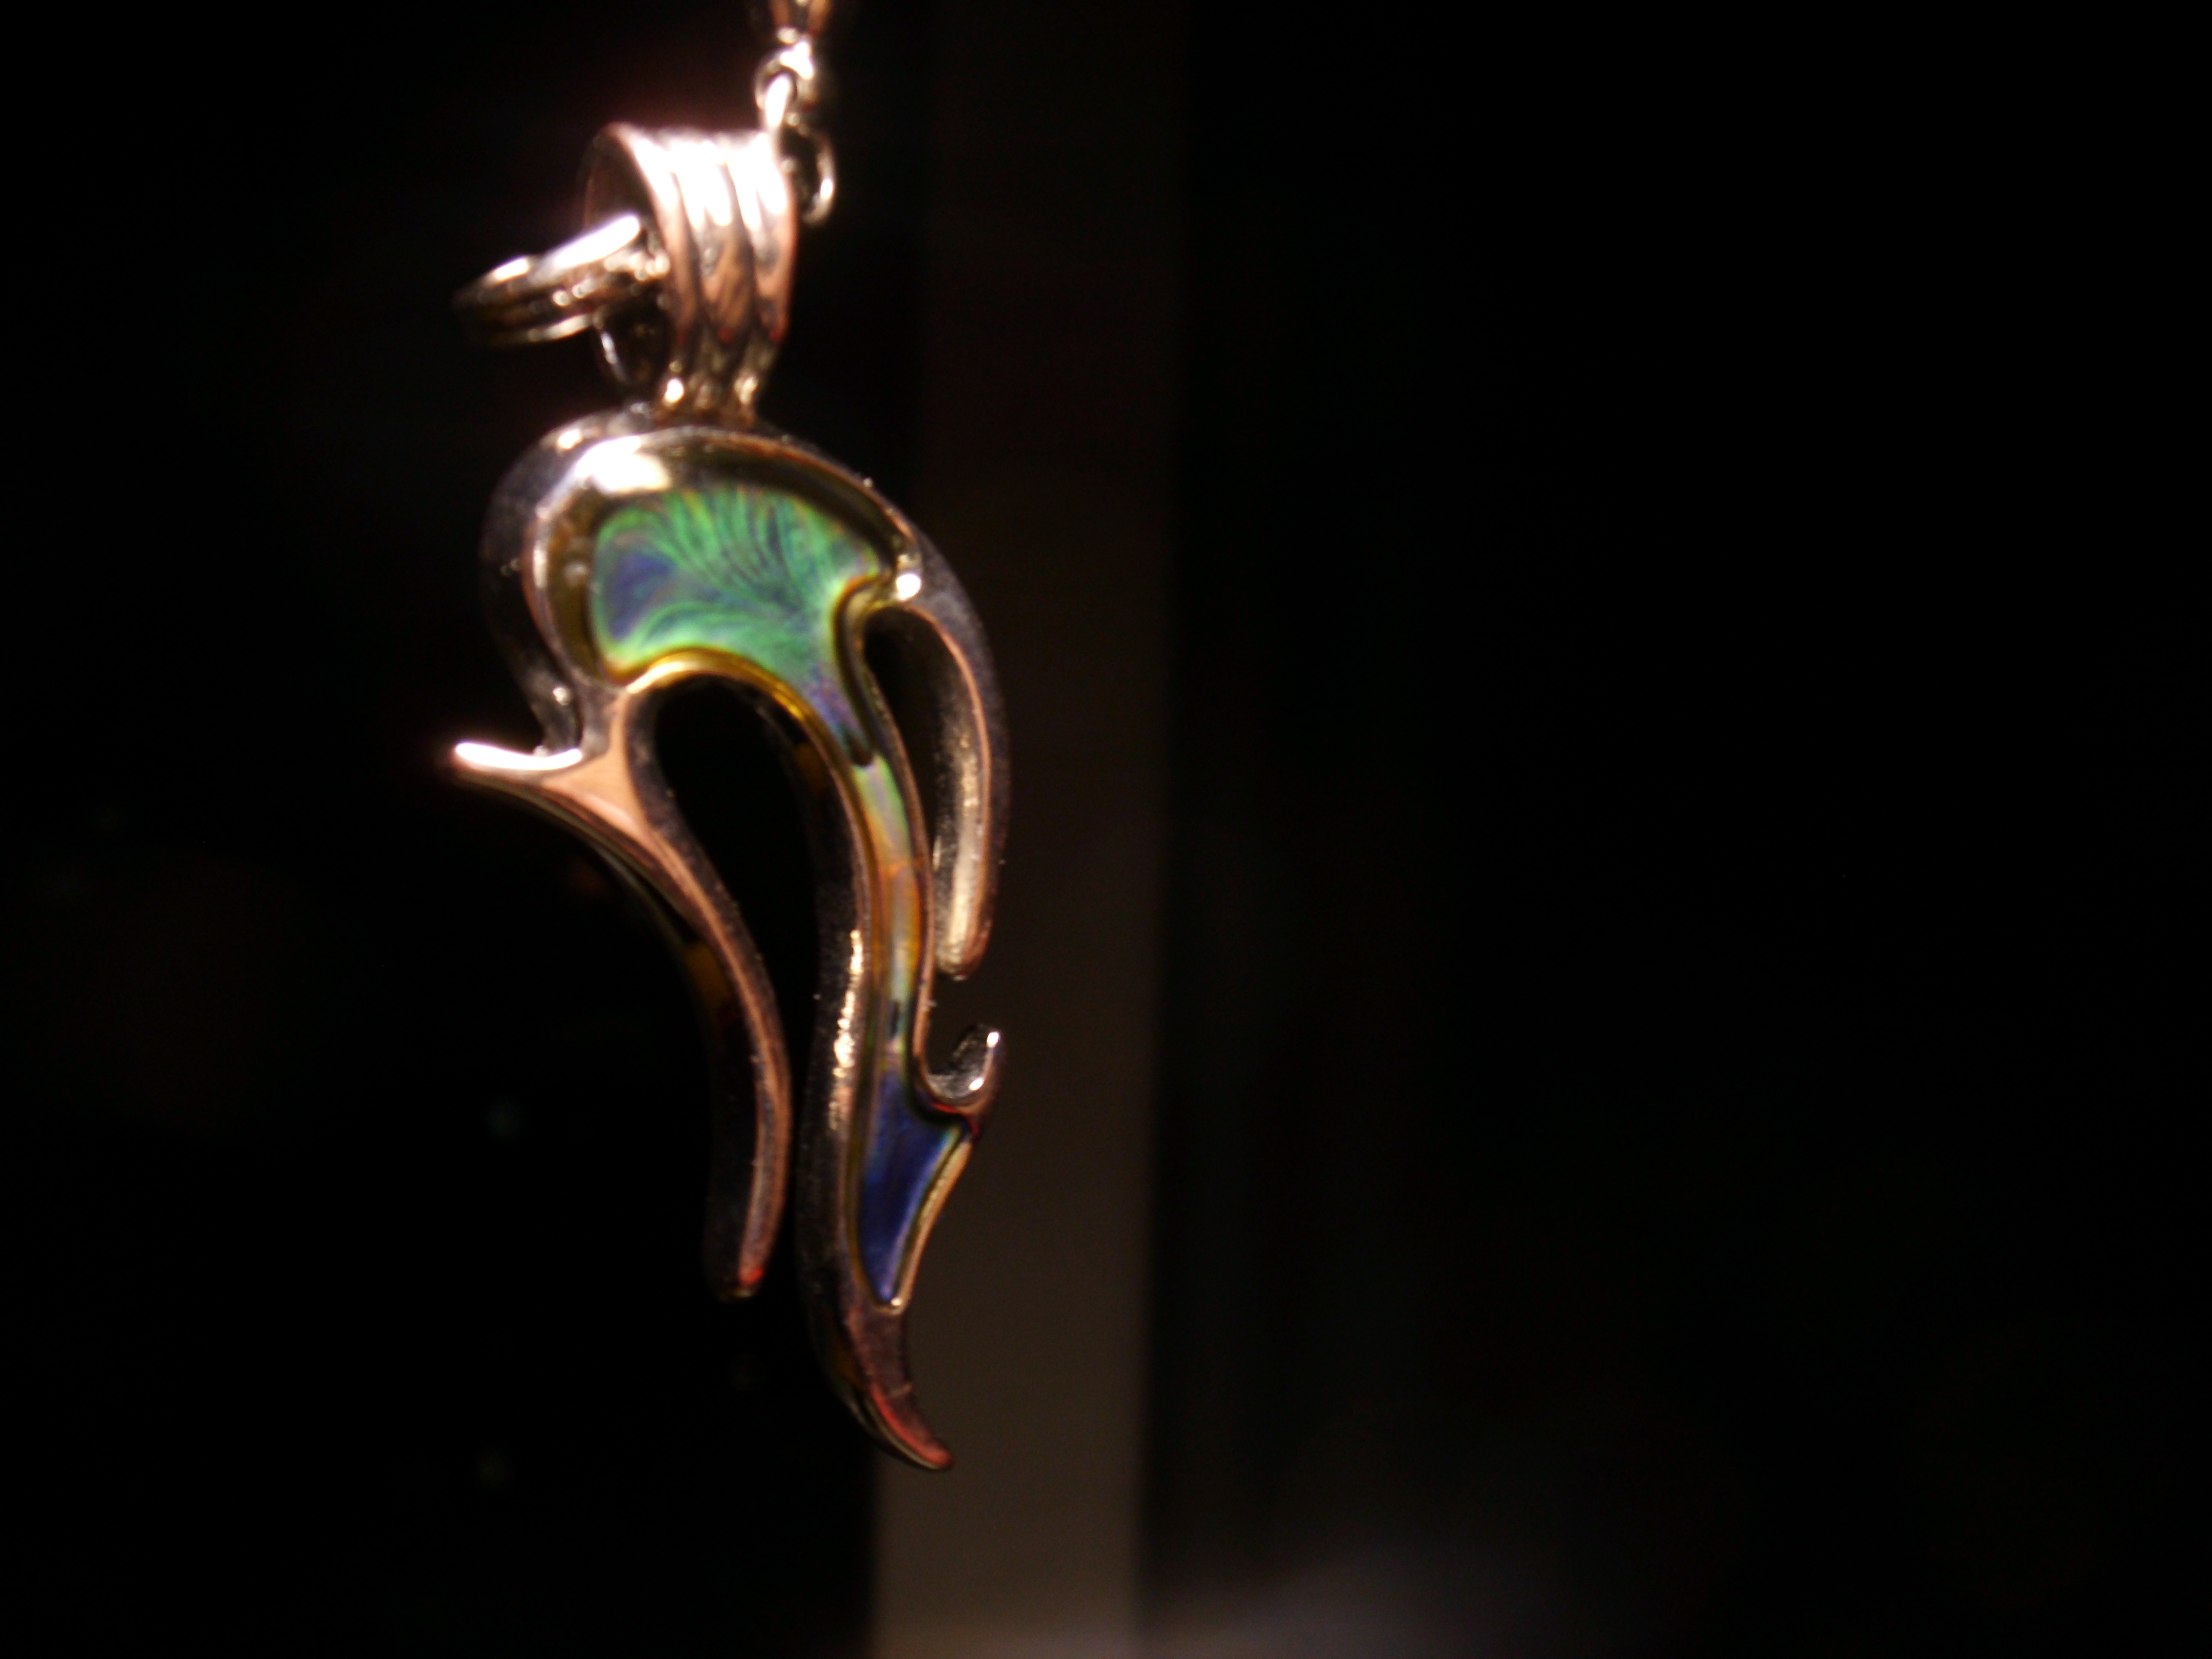
lighting, musical instrument, jewellery, fashion accessory